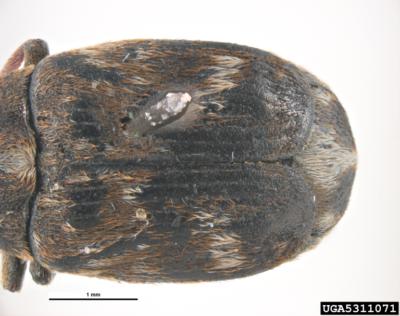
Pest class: pea_weevil